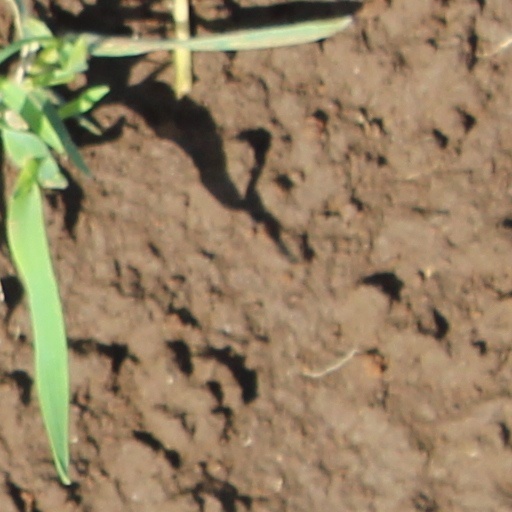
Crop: wheat